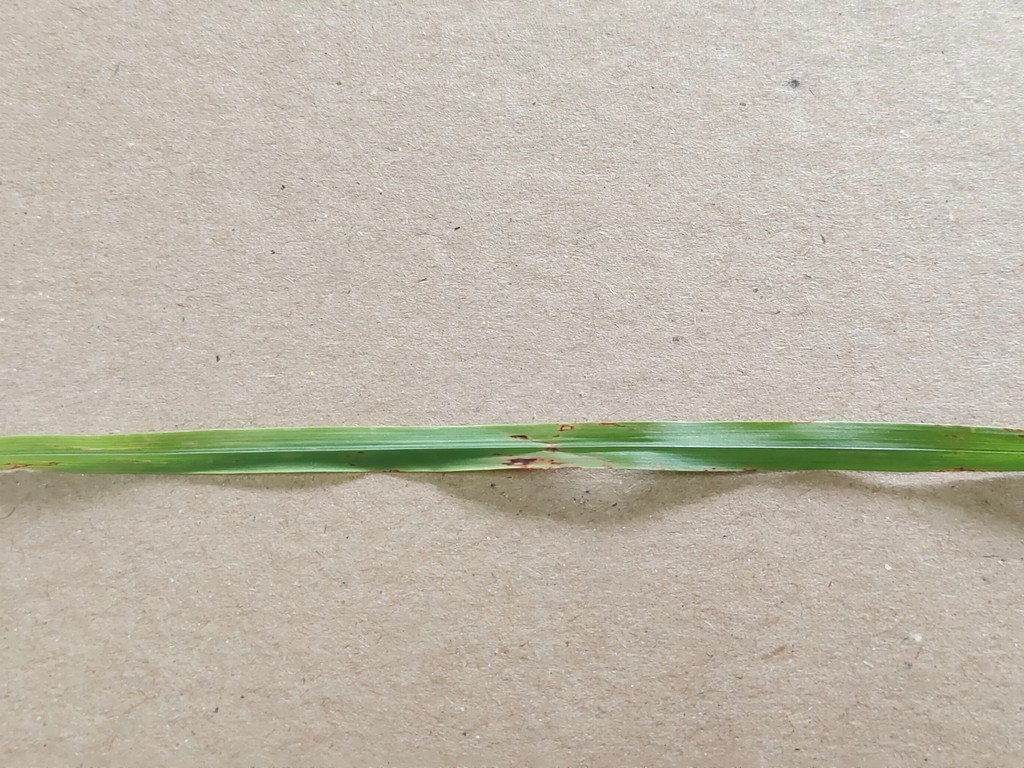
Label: Unhealthy